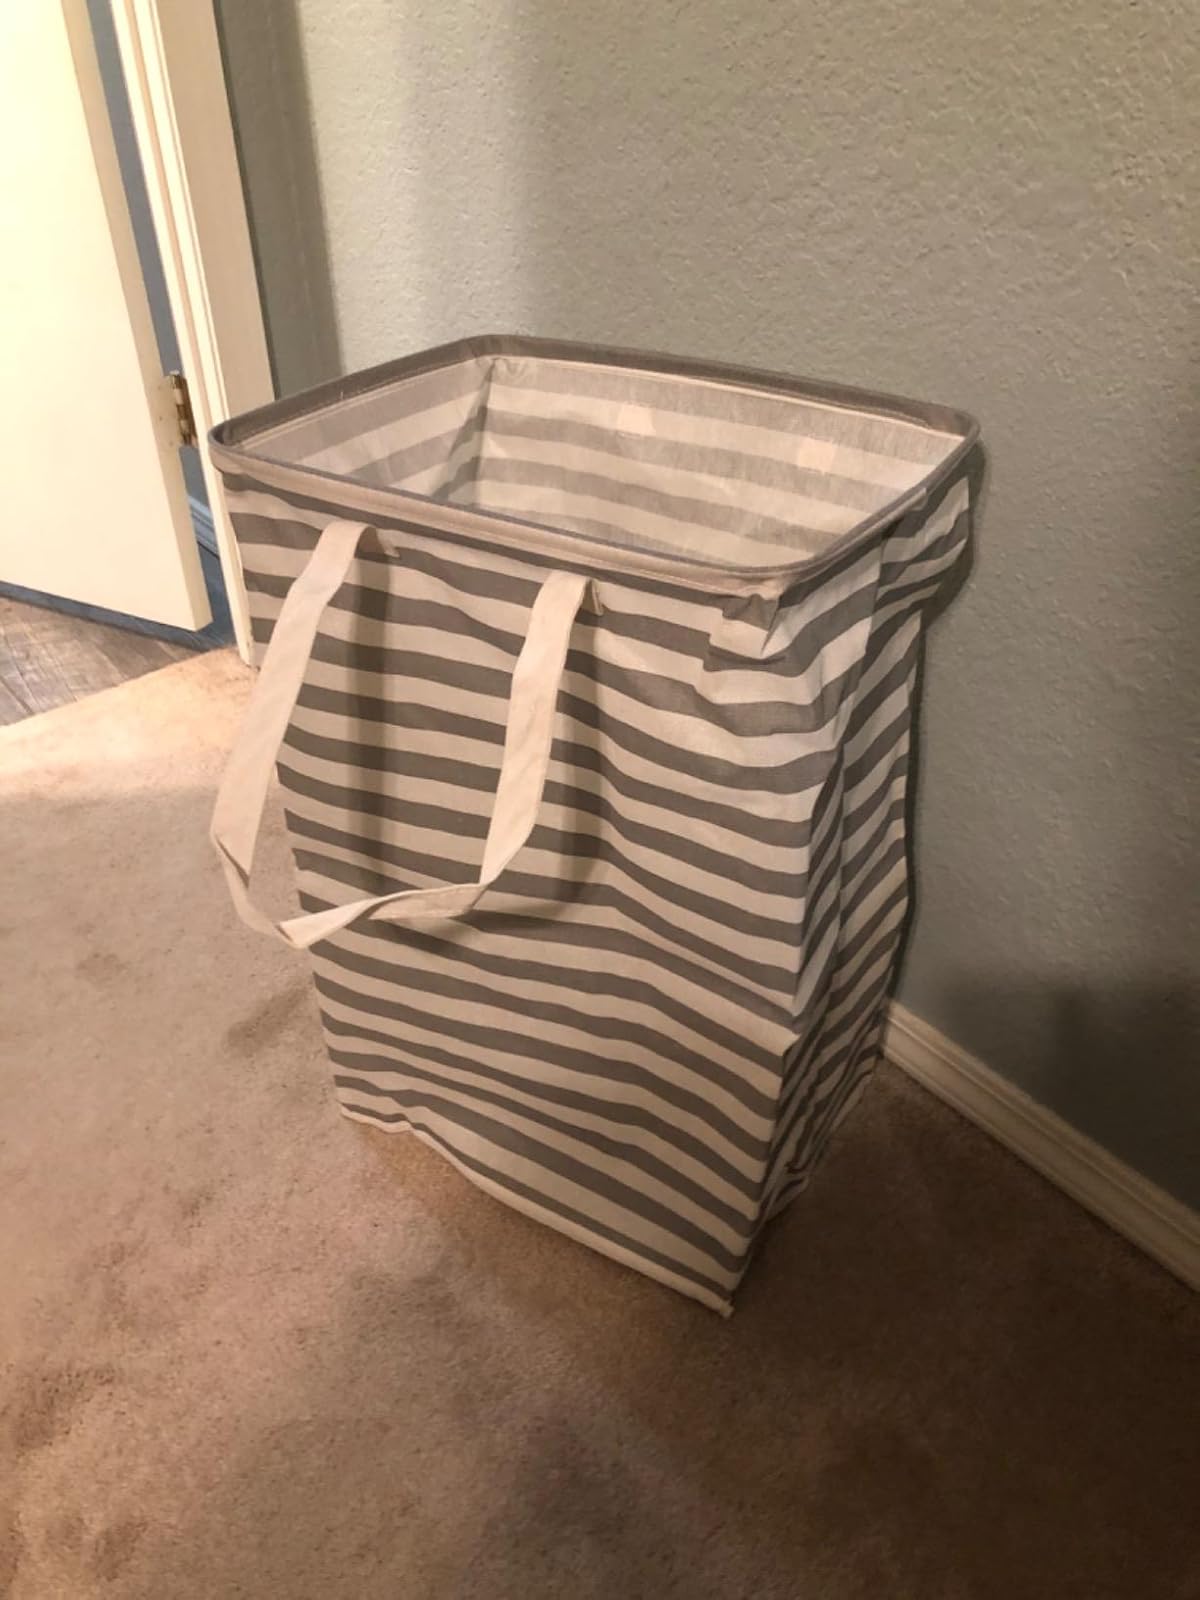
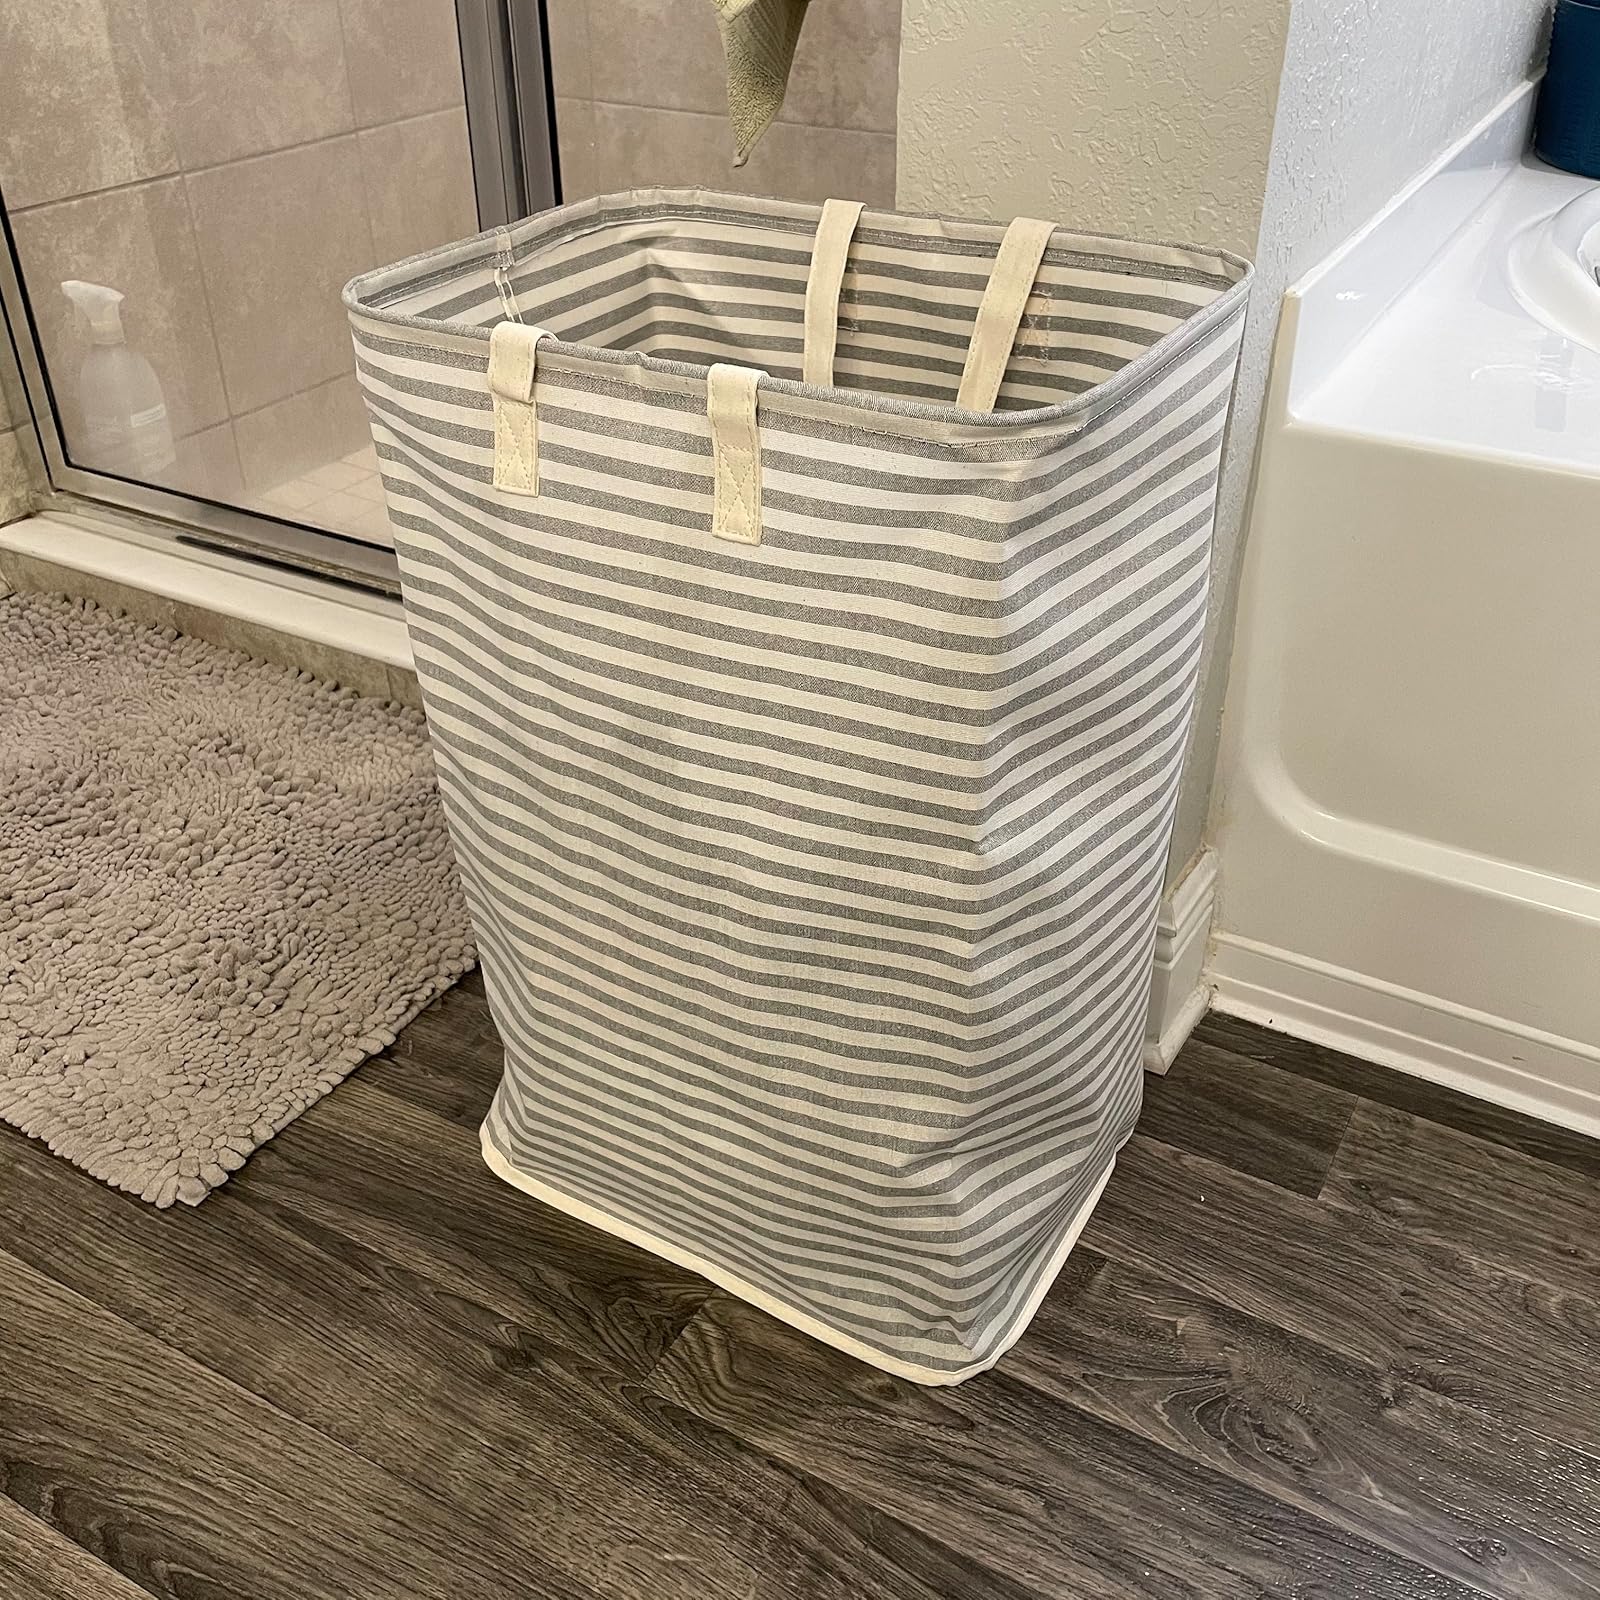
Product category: items_hamper
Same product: no